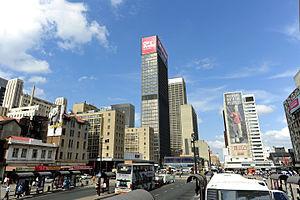
En 2020, la liste des gratte-ciel africains d'au moins 120 mètres de hauteur est la suivante :
Les villes d'Afrique du Sud se distinguent en communes et cités urbaines aux statuts administratifs complexes.